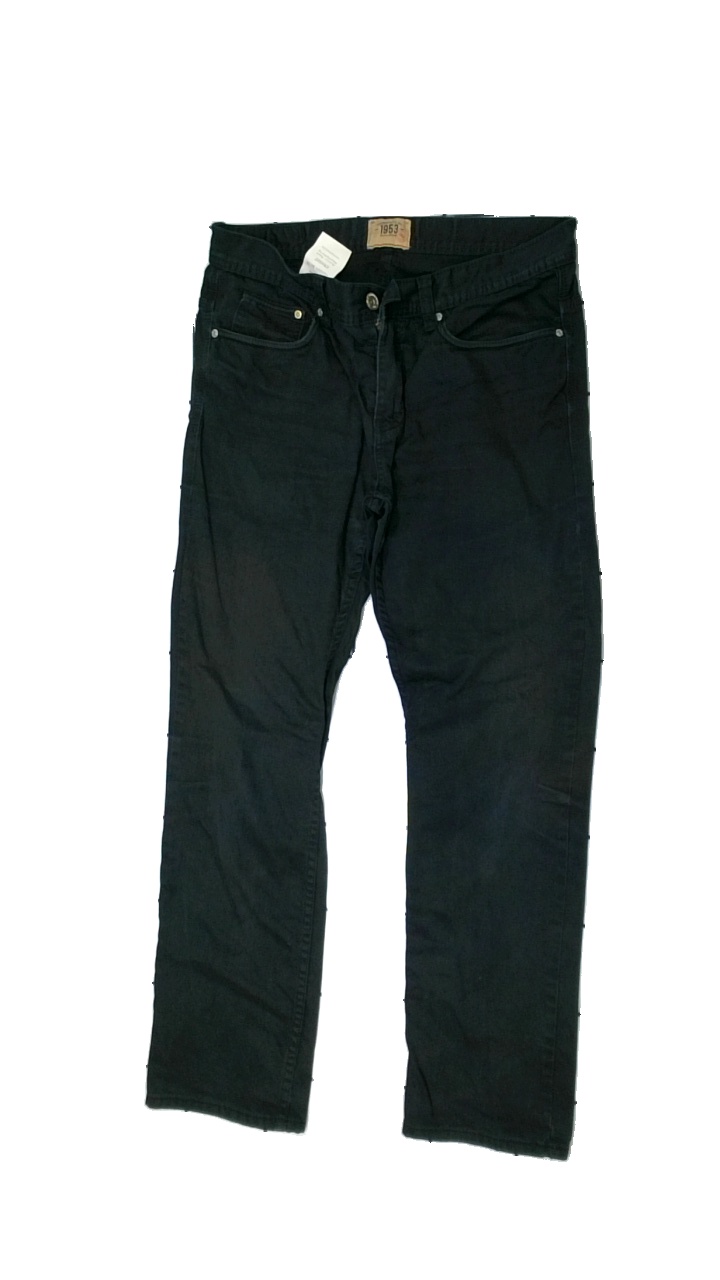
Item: Jeans (Ladies)
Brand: Kappahl
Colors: Black
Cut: Regular
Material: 100% Cotton
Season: All
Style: Denim
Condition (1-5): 2
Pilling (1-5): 4
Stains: Minor
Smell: Minor
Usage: Recycle
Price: <50